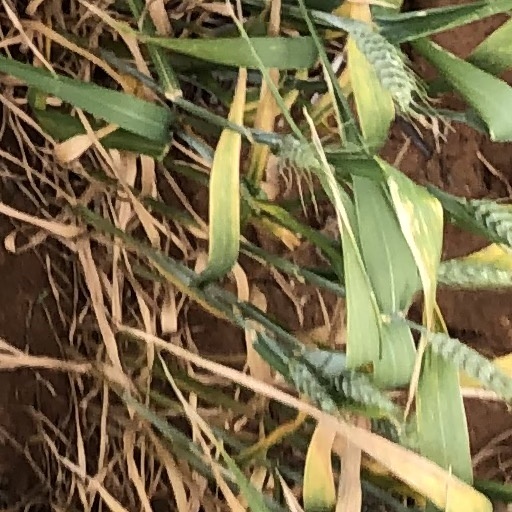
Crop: wheat